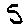
Label: 5